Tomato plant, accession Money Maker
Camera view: tilt-top (135 deg); turntable rotation: 240 degrees
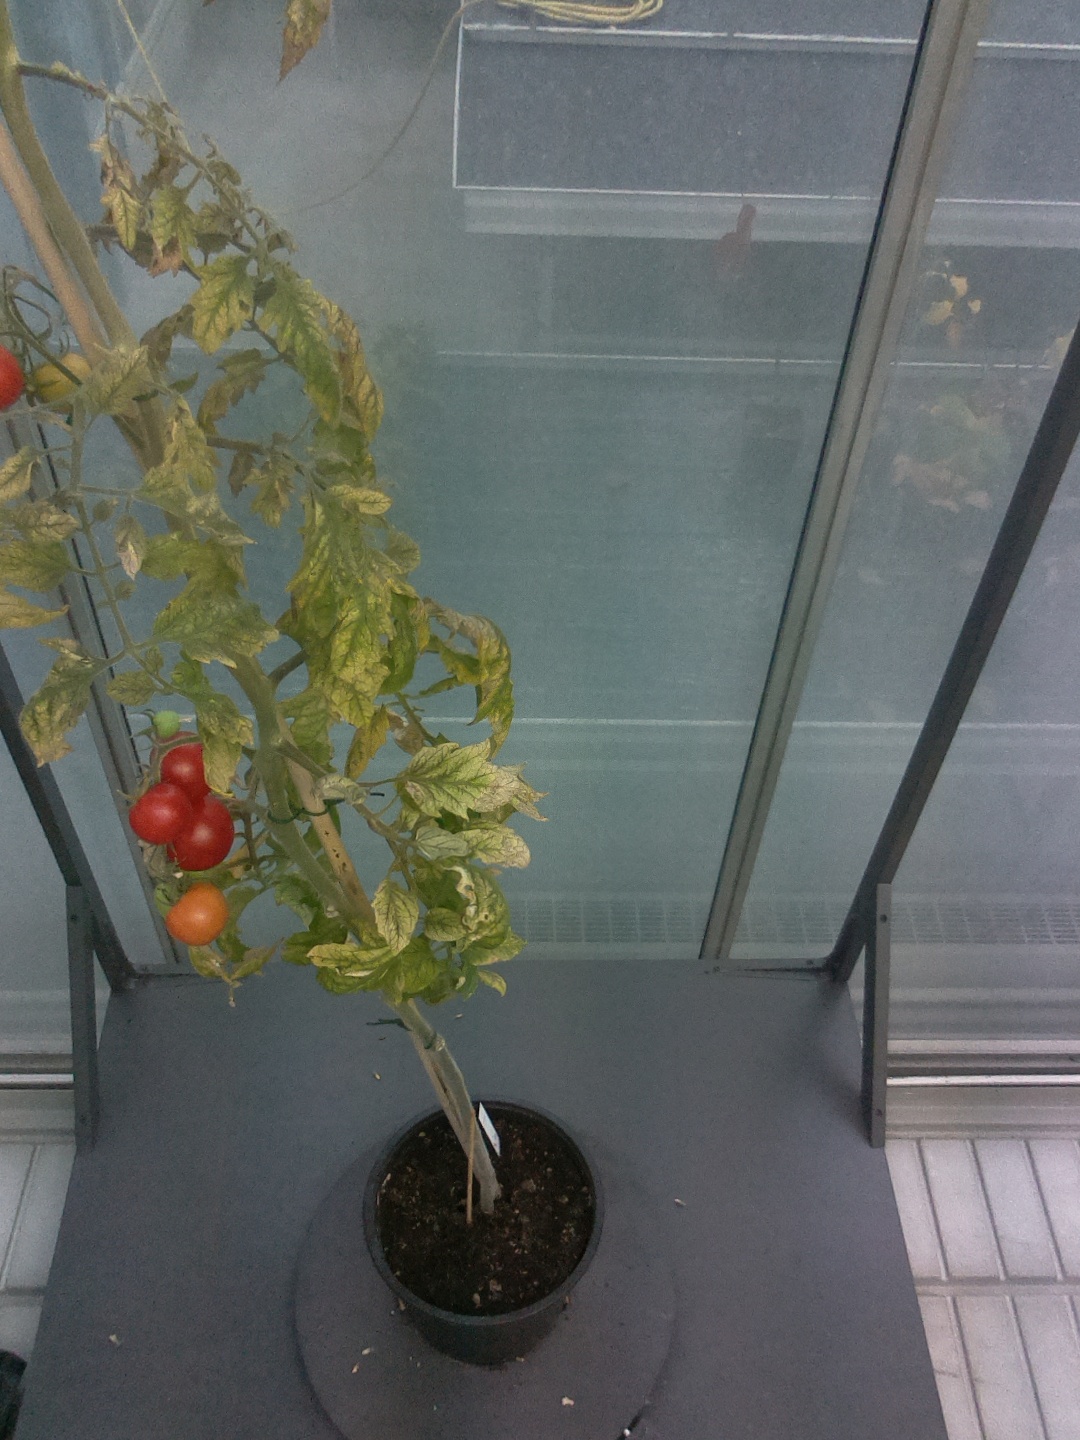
BBCH growth stage 88: 80%-90% of fruits show typical fully ripe color